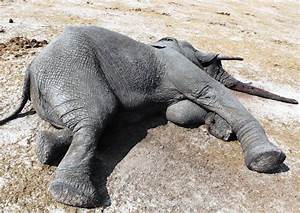
Label: elephant